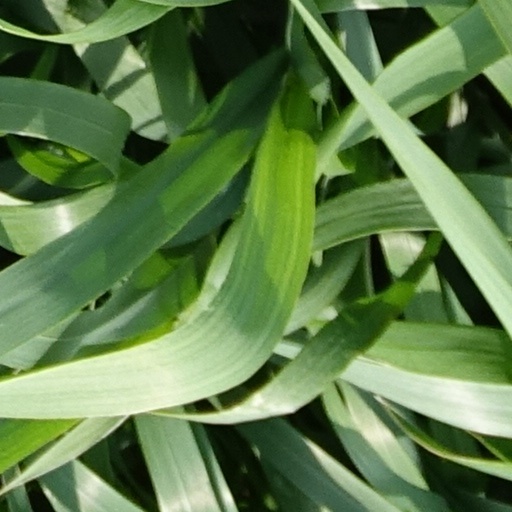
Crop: wheat